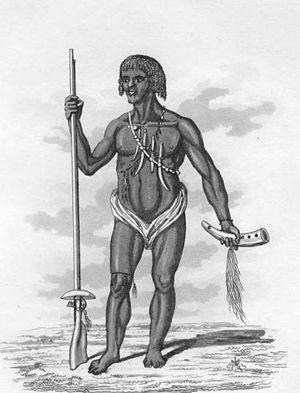
Soldat Ashanti
La bataille d’Insamankou ou de Nsamankow est livrée le 21 janvier 1824 au Ghana pendant la première guerre anglo-ashanti.